Mickaël Landreau

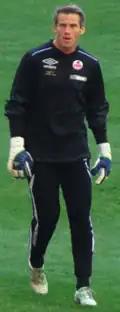
Landreau in training just before the final of the Coupe de France match with Lille.

After the 2009–10 season, Lille OSC made a €2 million (£1.7 million) offer for Landreau who wanted him to replace the veteran goalkeeper Grégory Malicki who left Lille to join Dijon on a free transfer and was the first choice goalkeeper for Lille in the 2008–09 season. The move was agreed and was completed. Five days after signing for Lille, he suffered a massive blow by damaging cruciate ligaments during a training session which kept him out of action for around six months. During his absence due to injury, Ludovic Butelle got more playing time and played about 10 matches until Landreau returned and he later became the first choice-goalkeeper ever since. On 22 October 2009, Landreau was back on the bench in Europa League during the match against Genoa (3–0) and made his league debut for Lille in a 2–0 win over Grenoble on 30 October 2009.